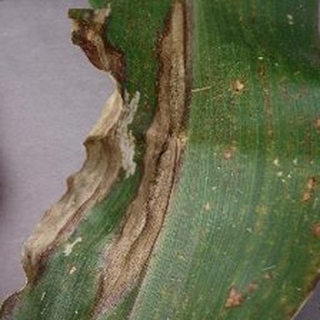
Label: corn_northern_leaf_blight